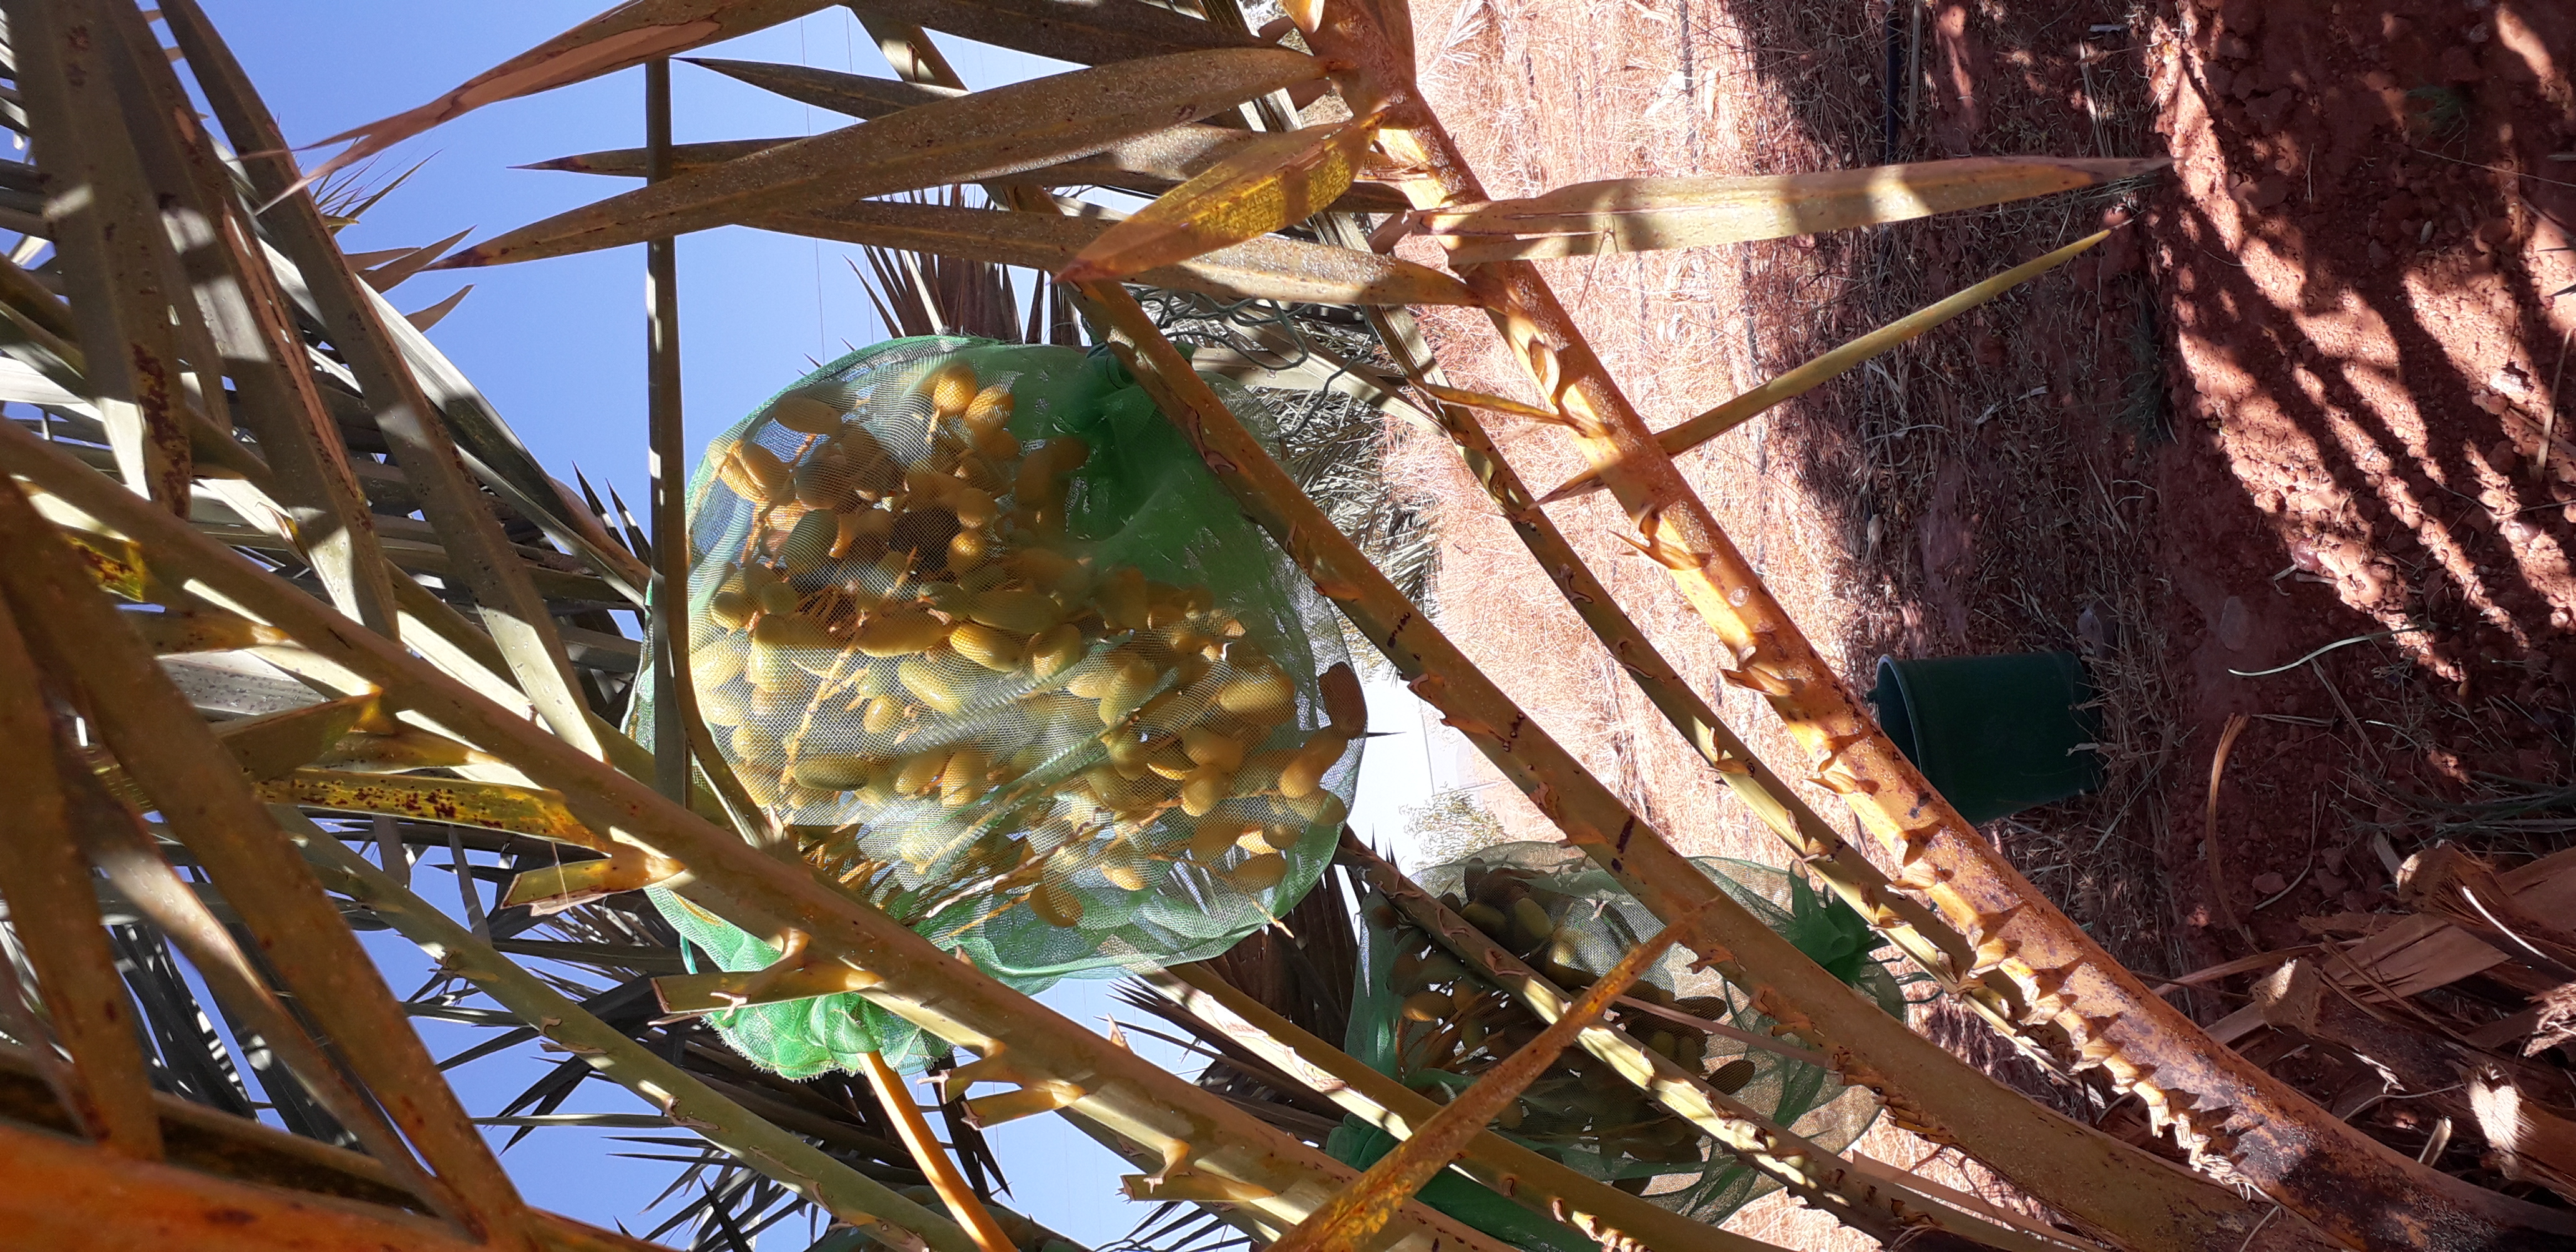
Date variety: kholt